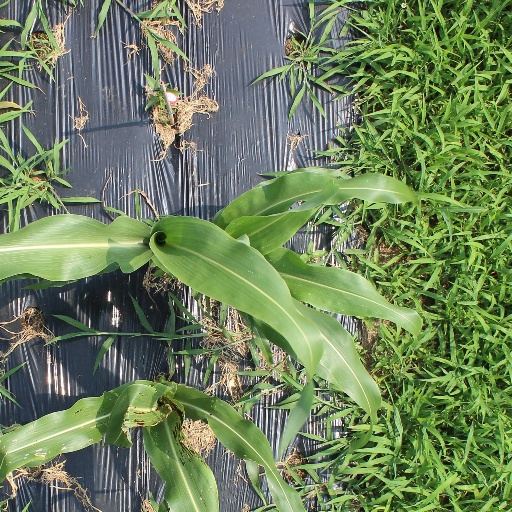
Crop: sorghum